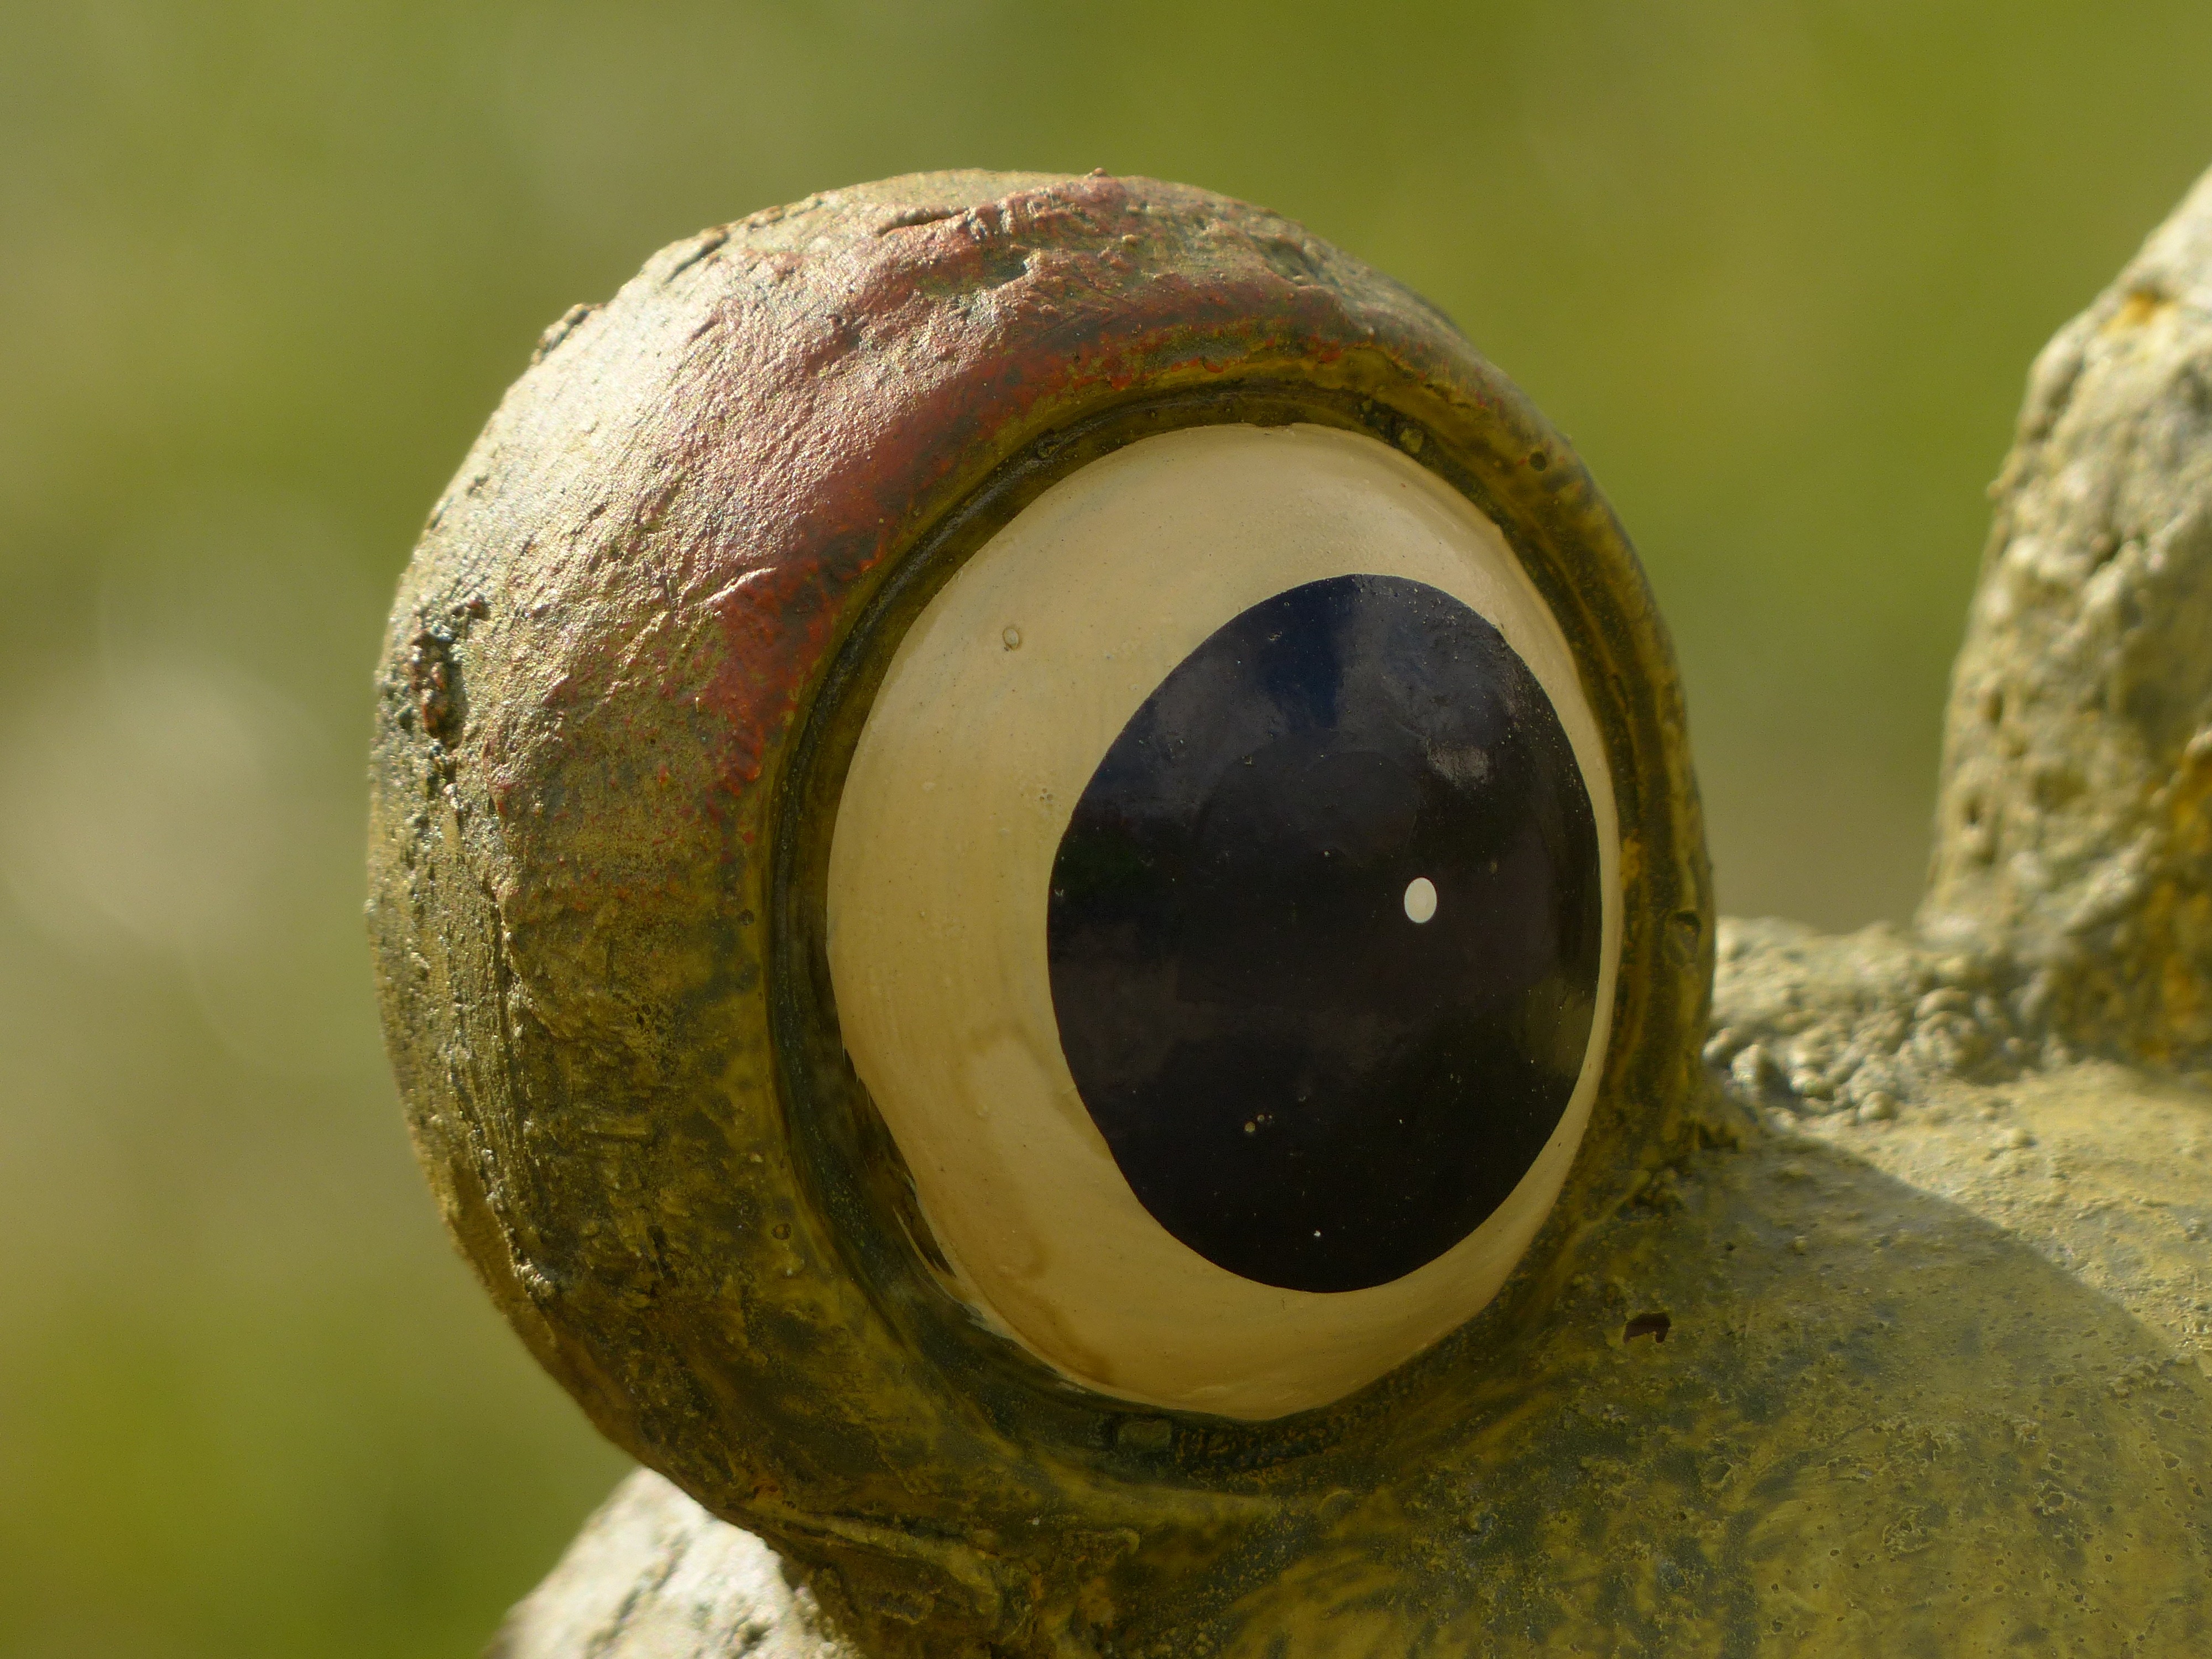
tree, nature, branch, plant, wood, photography, leaf, flower, view, animal, green, ceramic, yellow, garden, pottery, flora, close up, figure, eye, look, eyeball, macro photography, clay figure, style of eye